Drought in Australia

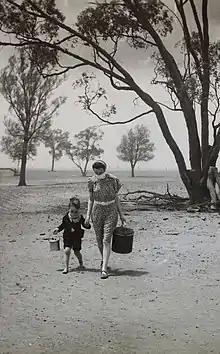
Mother and son masked against a dust storm cart water in the Wimmera, c.1944

At the time of Federation, Australia suffered a major drought. There had been a number of years of below average rainfall across most of Australia before the drought. During the drought, the wheat crop was "all but lost", and the Darling River was dry at Bourke, New South Wales, for over a year, from April 1902 to May 1903. There was concern about Sydney's water supply. By 1902, Australia's sheep population dropped from its 1891 level of 106 million to fewer than 54 million. Cattle numbers fell by more than 40 per cent. Sheep numbers did not return to 100 million until 1925.